GEO Group

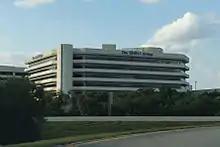
The headquarters of the GEO Group in Boca Raton, Florida

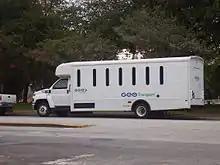
GEO Transport

The GEO Group, Inc. (GEO) is a publicly traded C corporation headquartered in Boca Raton, Florida, that invests in private prisons and mental health facilities in the United States, Australia, South Africa, and the United Kingdom. The company's facilities include immigration detention centers, minimum security detention centers, and mental-health and residential-treatment facilities. GEO also operates government-owned facilities pursuant to management contracts. As of September 30, 2024, the company owned or managed 80,000 beds at 99 facilities, making it the largest prison operator in the United States. In 2019, agencies of the federal government of the United States generated 53% of the company's revenues. Up until 2021 the company was designated as a real estate investment trust, at which time the board of directors elected to reclassify as a C corporation under the stated goal of reducing the company's debt.